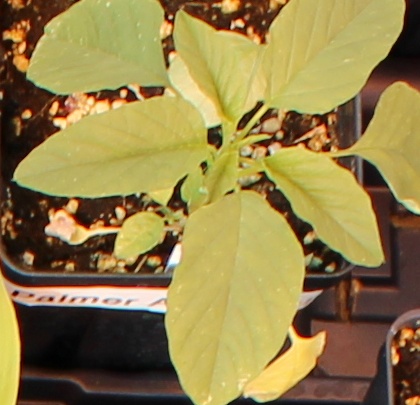
Label: Palmer Amaranth